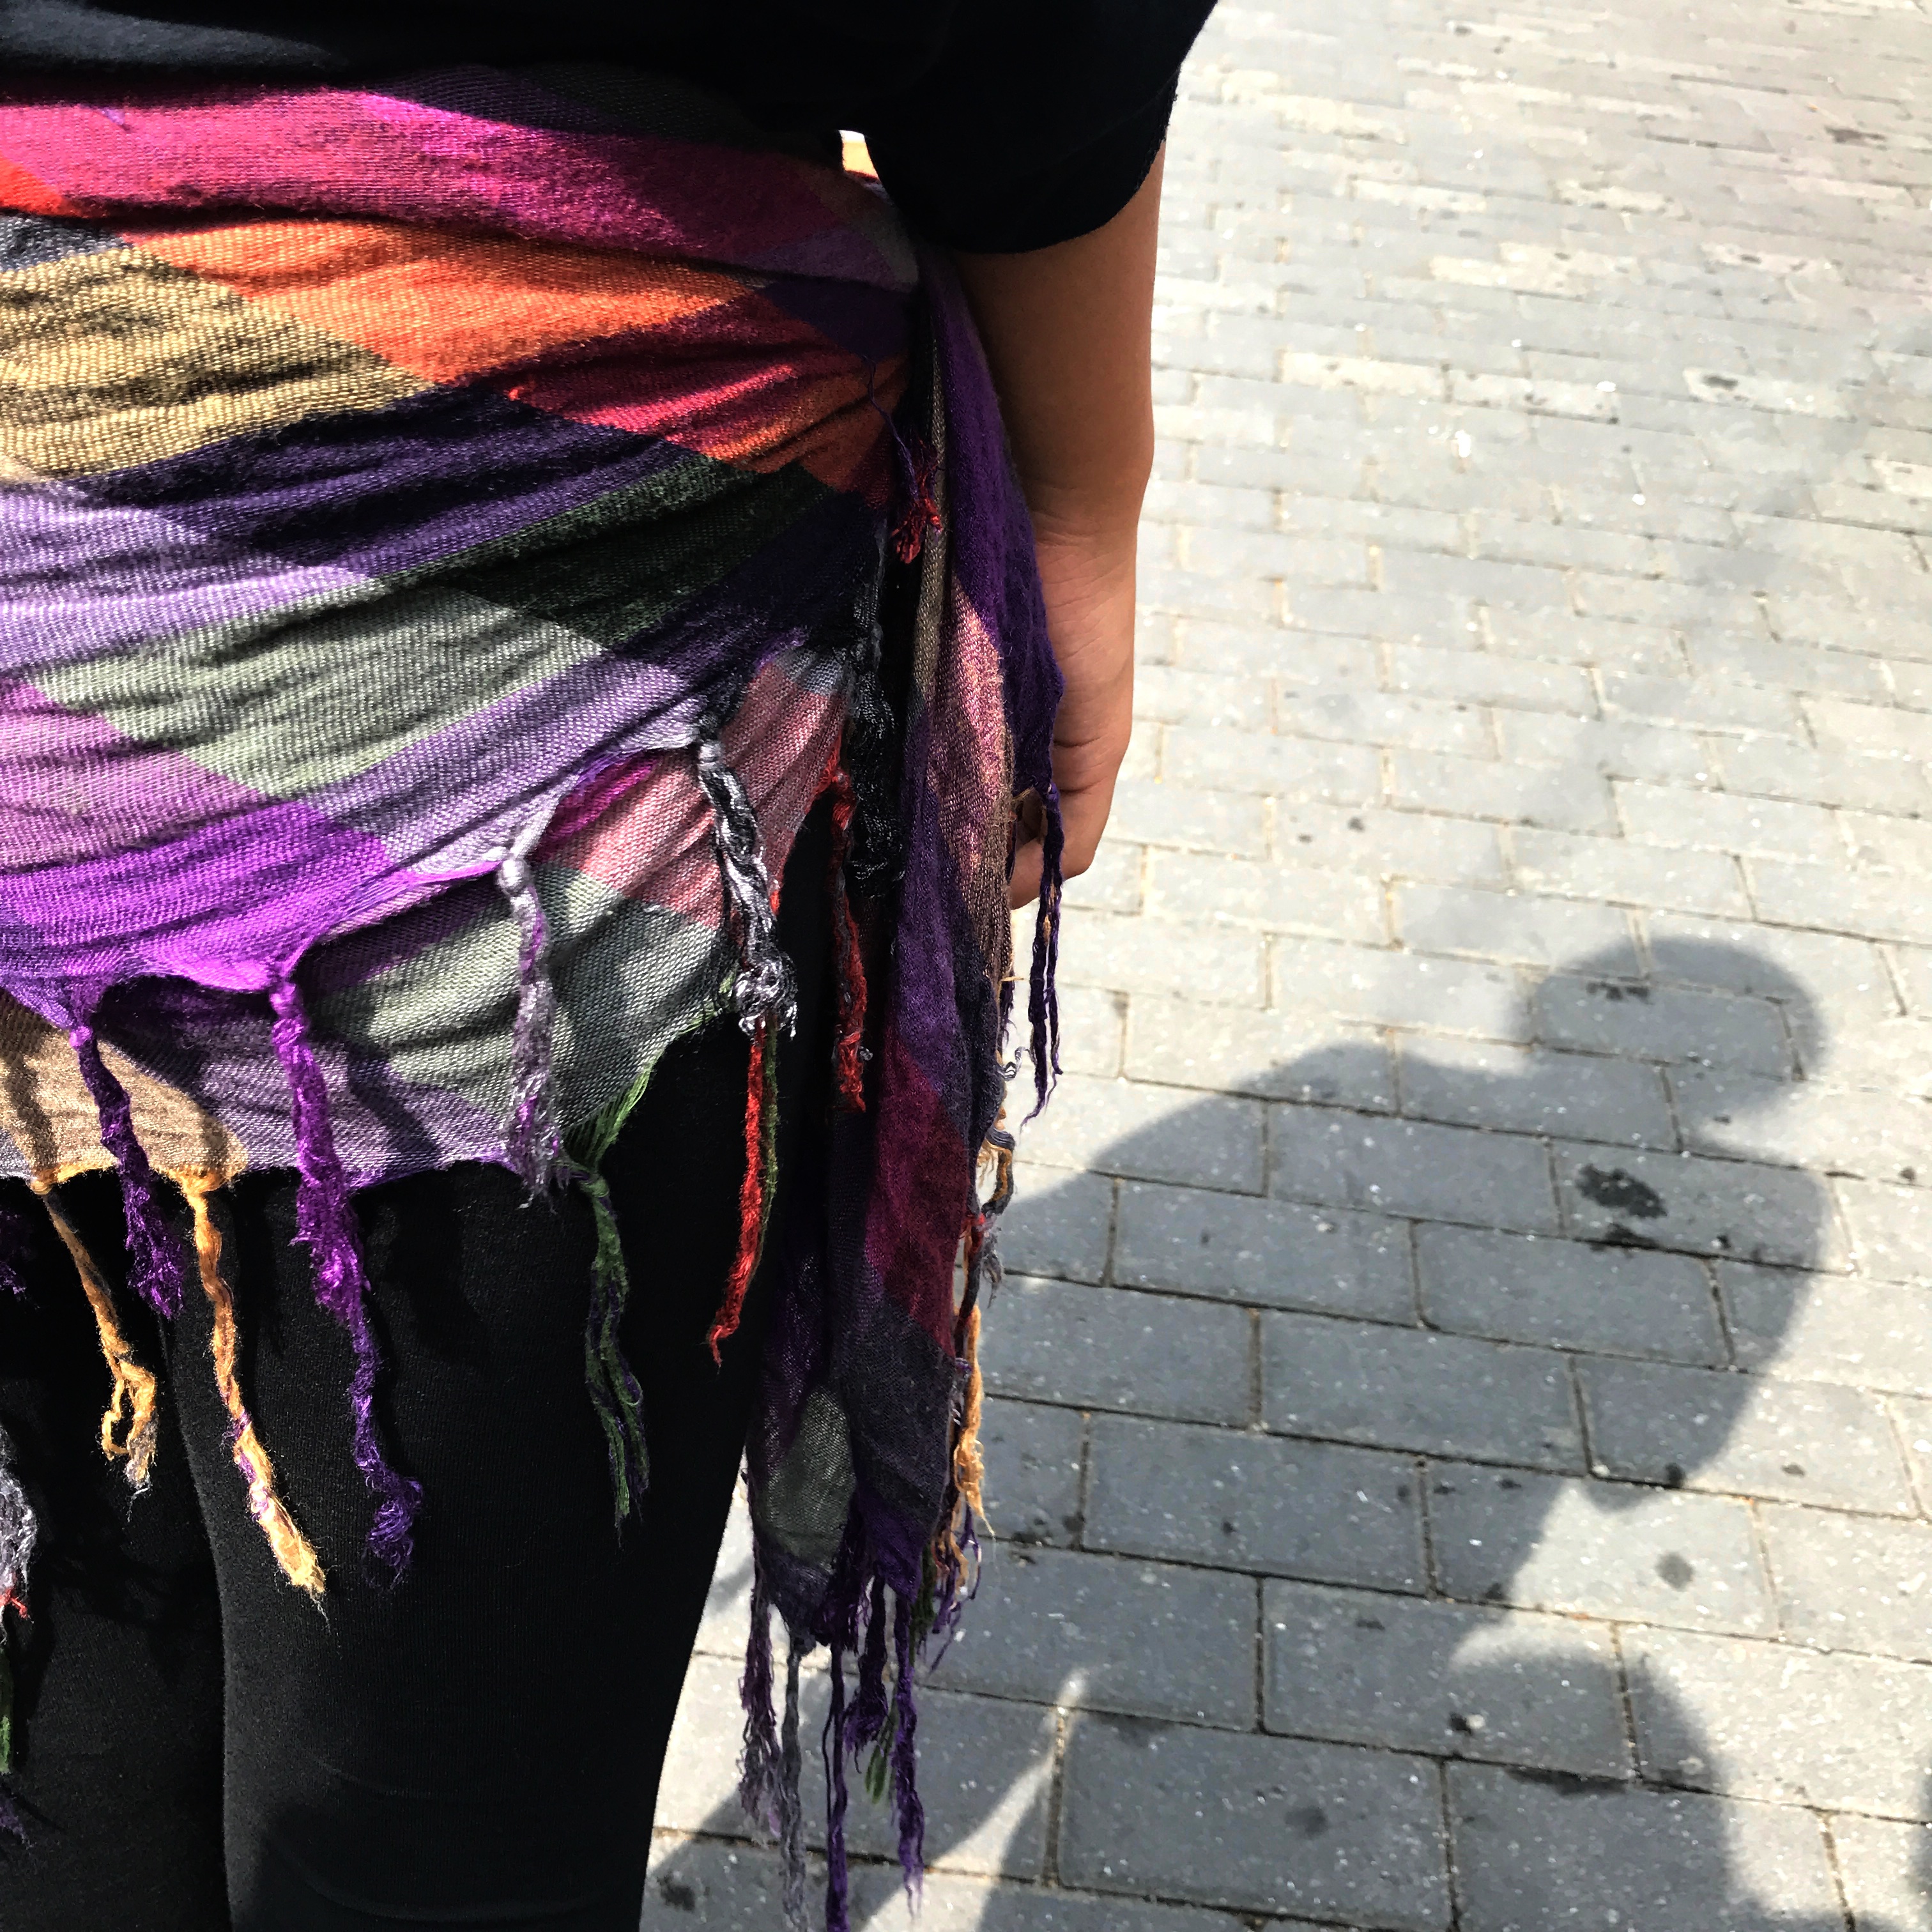
fur, spring, red, color, fashion, blue, clothing, lady, textile, dress, image